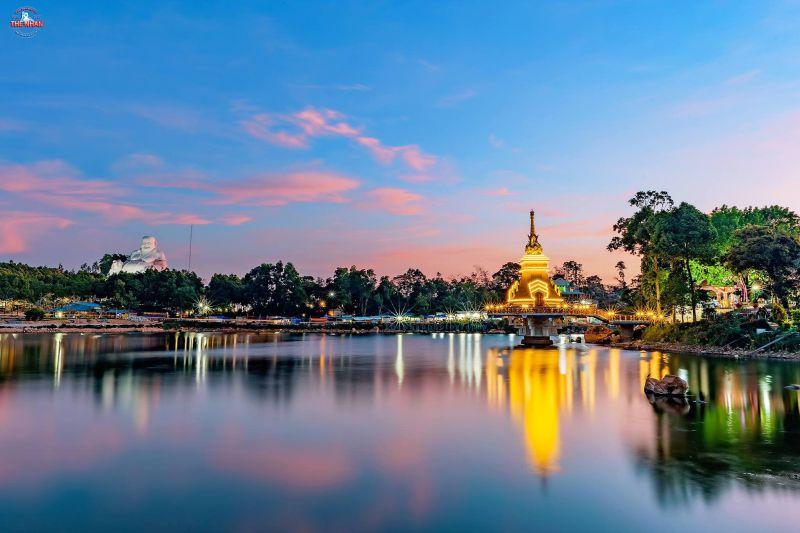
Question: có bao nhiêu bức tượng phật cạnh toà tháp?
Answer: có một bức tượng phật